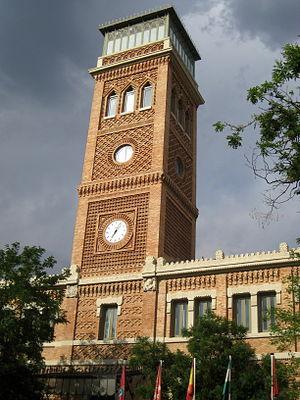
Le Néo-mudéjar est un style artistique et architectural qui s'est développé principalement dans la Péninsule Ibérique à la fin du XIXᵉ siècle et au début du XXᵉ siècle. Il fait partie des courants orientalistes de l'architecture historiciste dominant en Europe à cette époque.